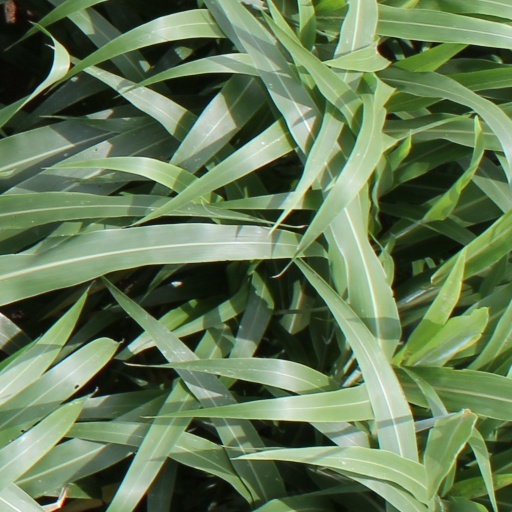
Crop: sorghum